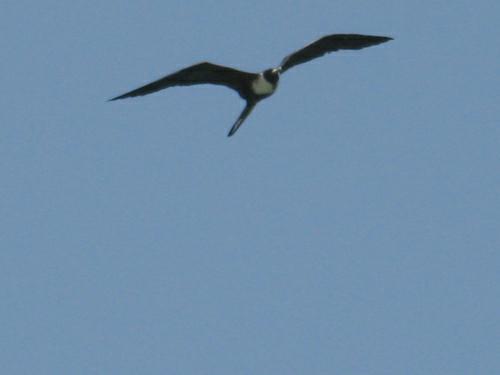
A photo of a frigatebird